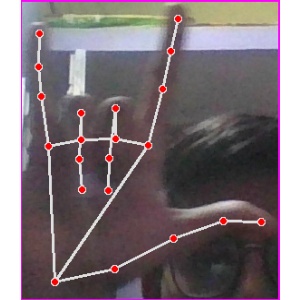
अक्षर: व